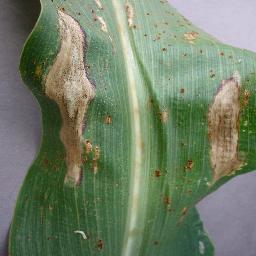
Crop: corn
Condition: (maize)_northern_blight